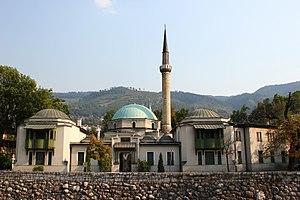
La mosquée impériale est située en Bosnie-Herzégovine, sur le territoire de la Ville de Sarajevo. Construite en 1565, elle est inscrite sur la liste des monuments nationaux de Bosnie-Herzégovine.
Cet article recense les monuments nationaux situés sur le territoire de la Ville de Sarajevo en Bosnie-Herzégovine et dans la République serbe de Bosnie. La liste établie par la Commission pour la protection des monuments nationaux compte 109 monuments nationaux inscrits sur la liste principale et 20 monuments inscrits sur une liste provisoire.